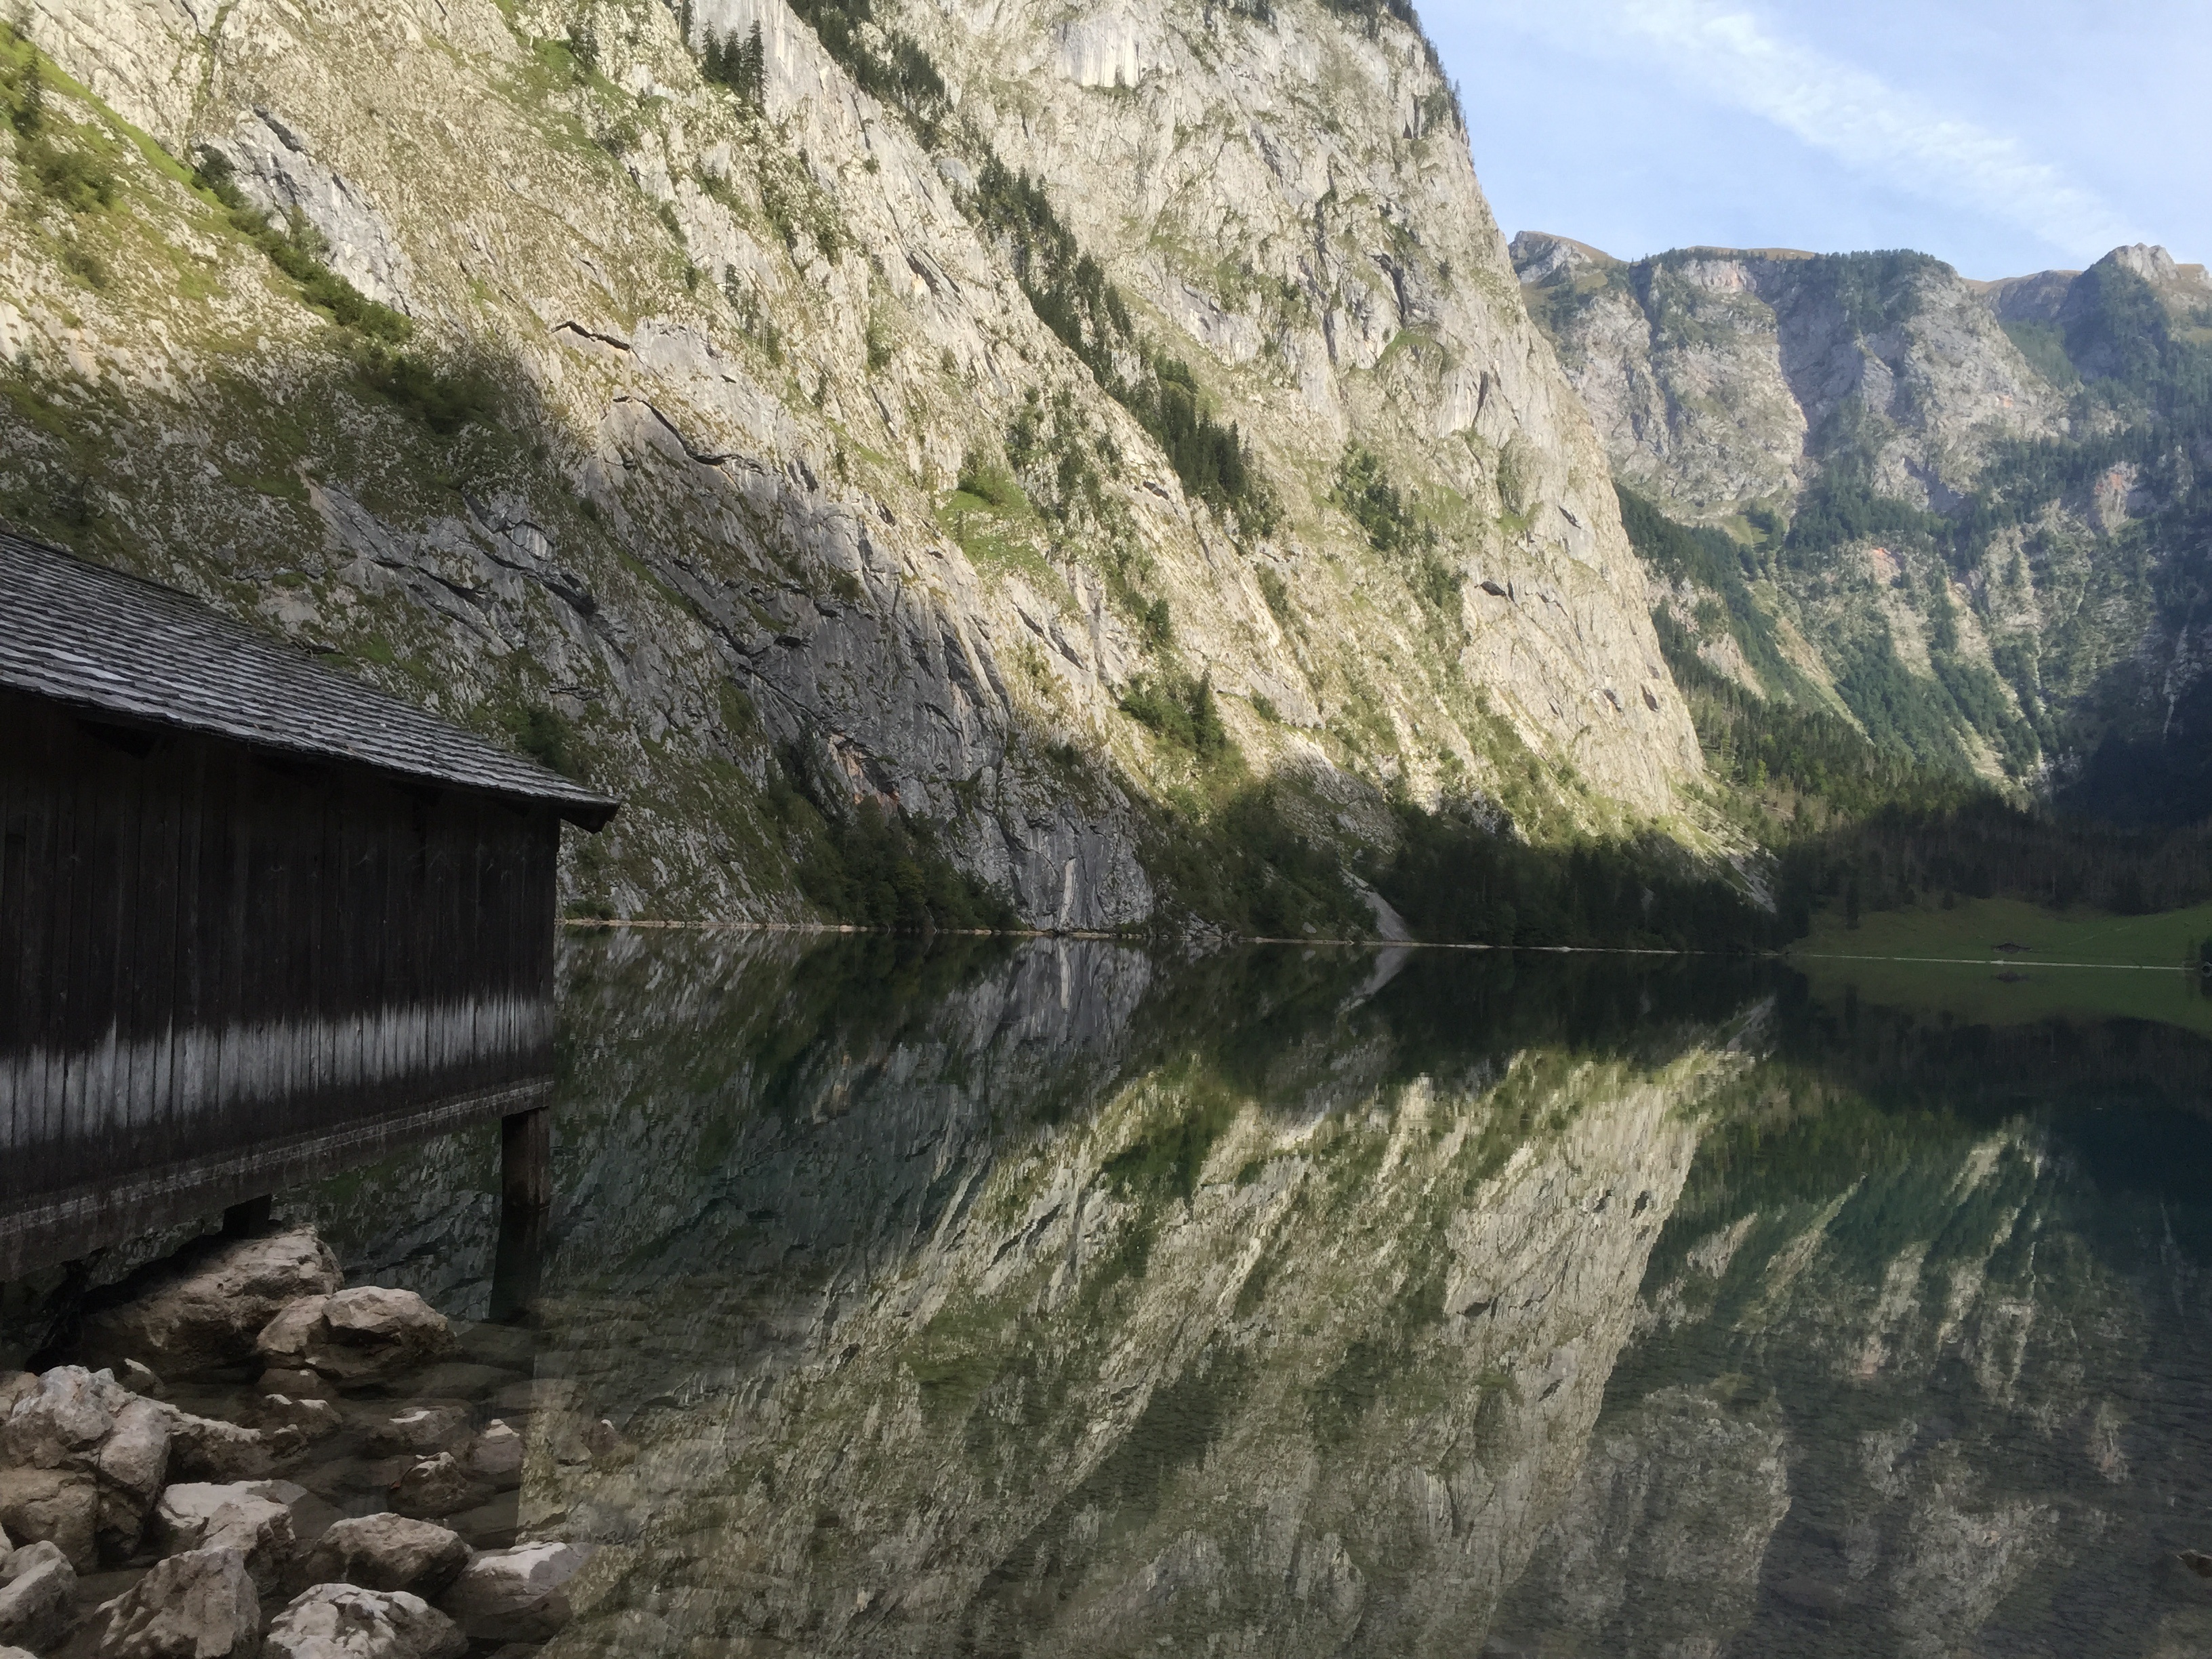
lake, valley, cliff, reflection, reservoir, terrain, geology, germany, bavaria, wadi, berchtesgaden national park, konigssee, mirror photo